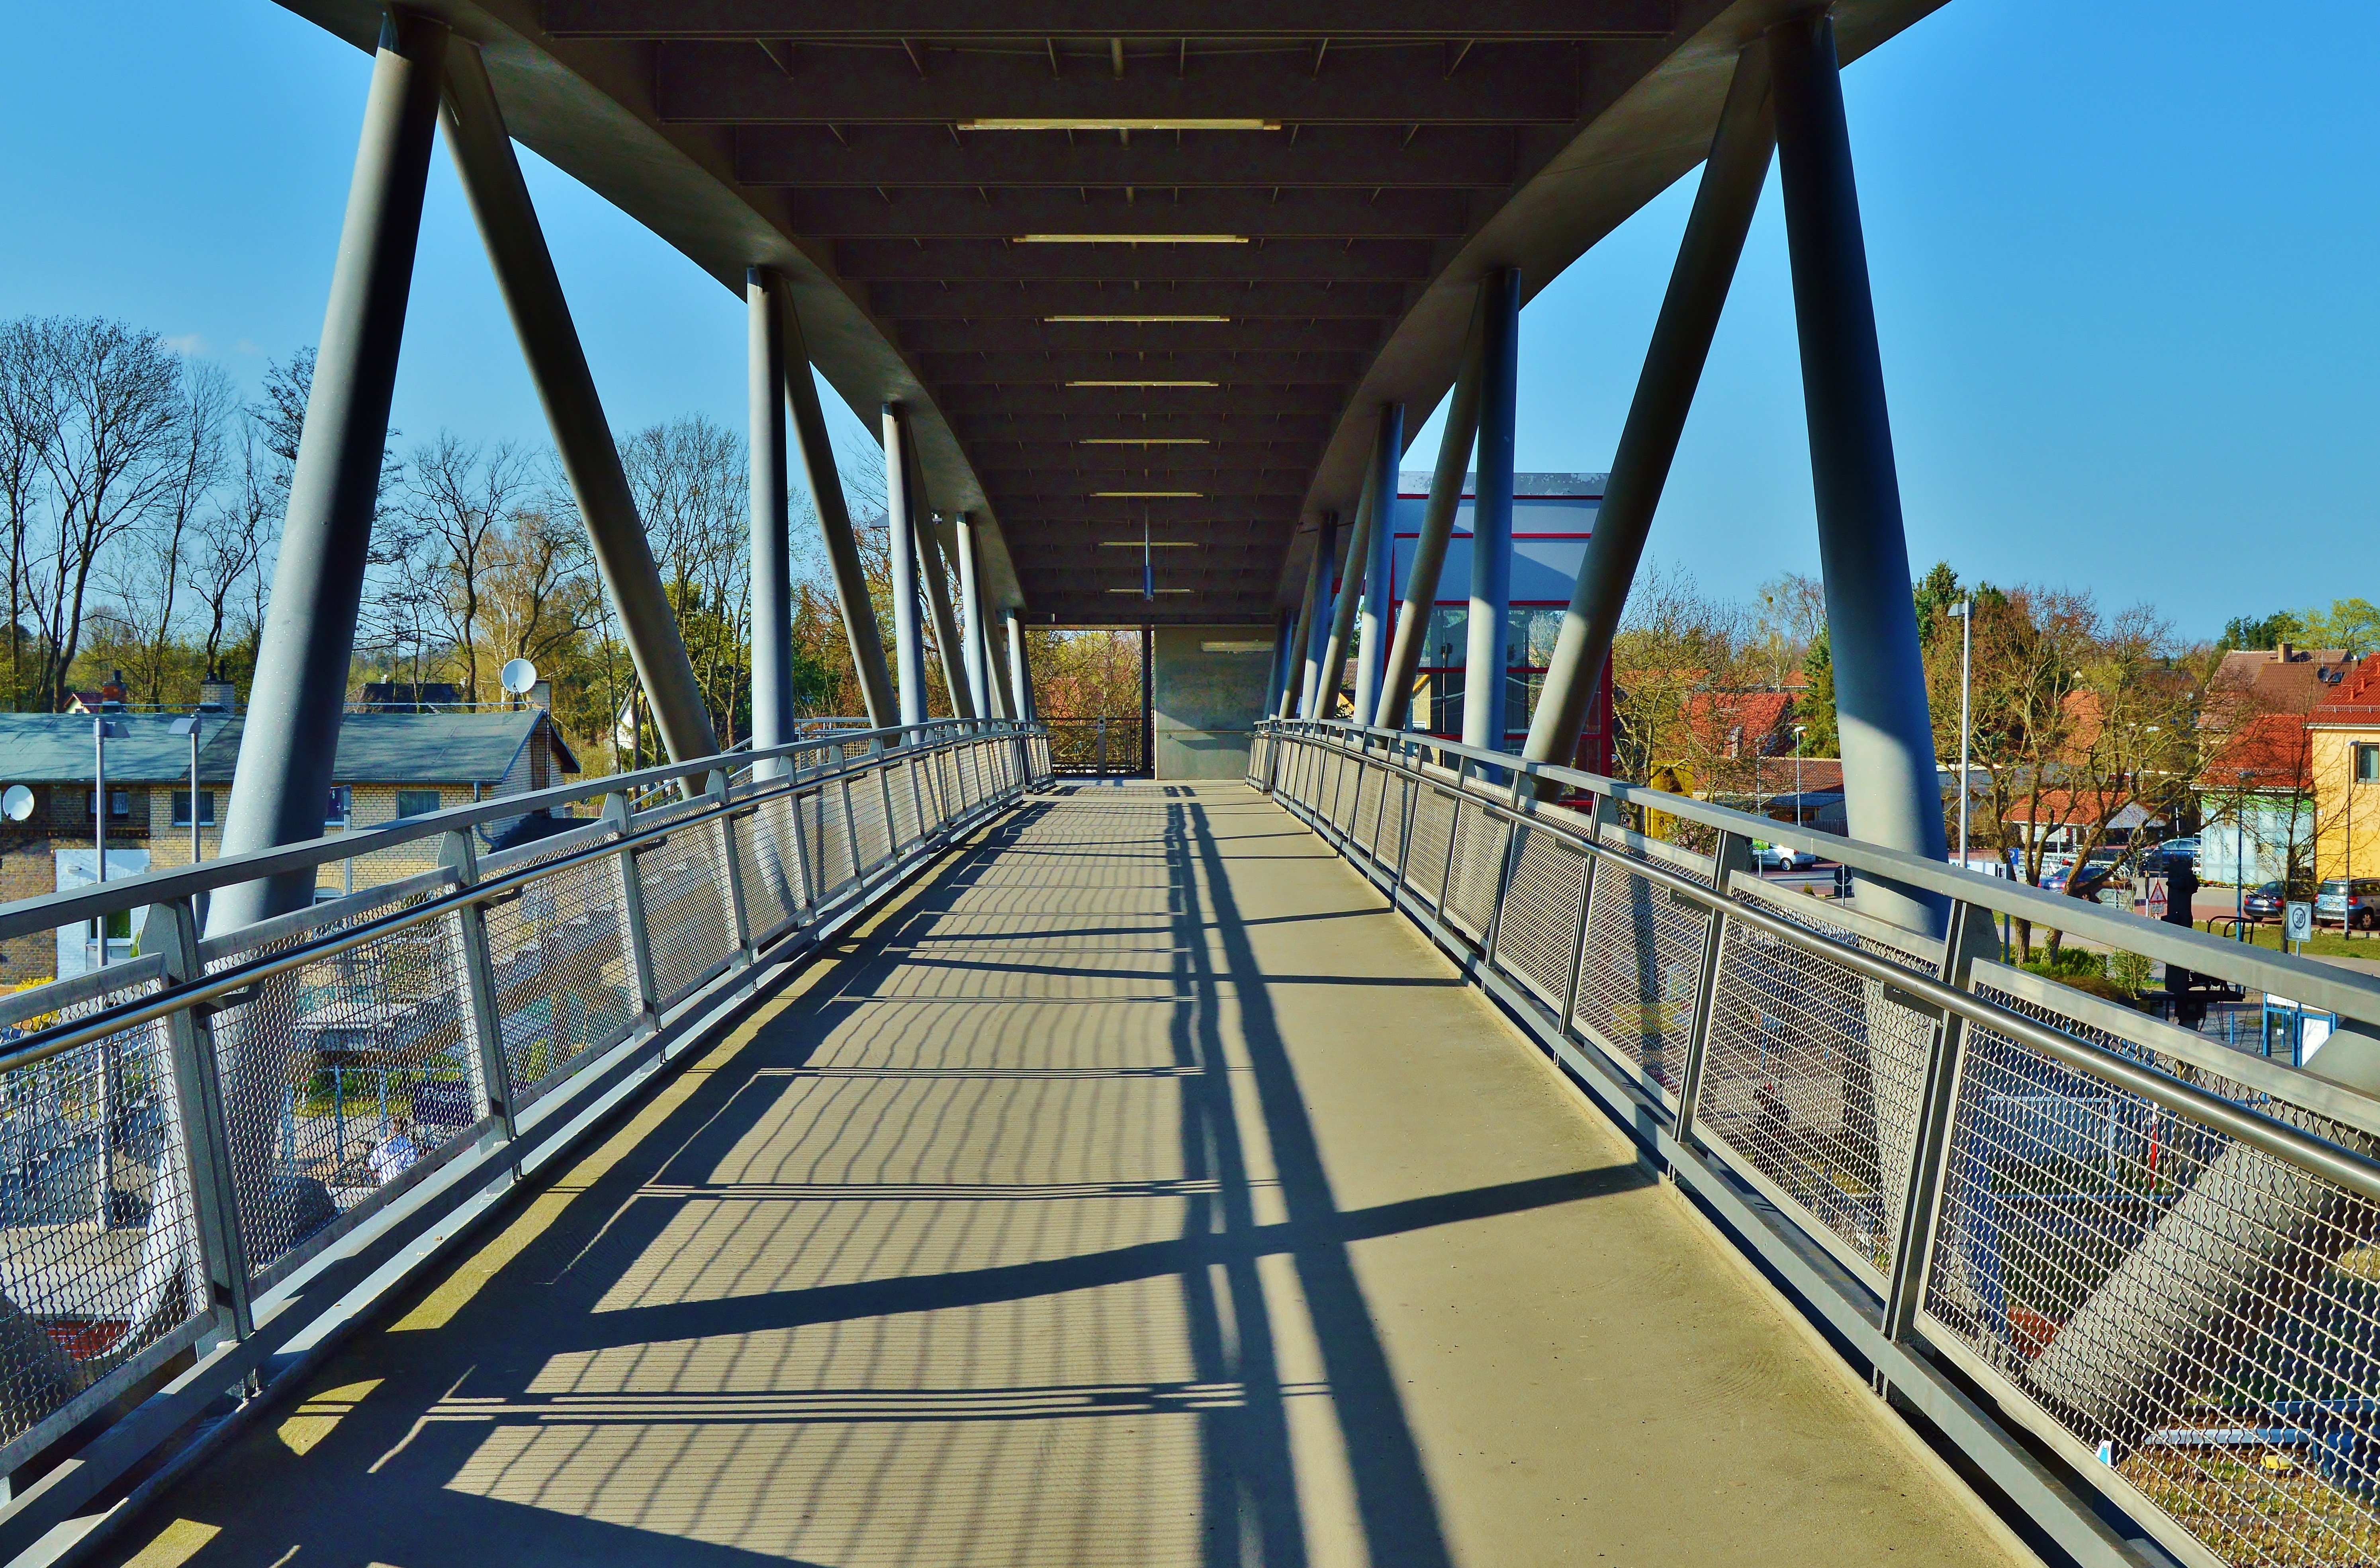
architecture, railway, bridge, traffic, overpass, walkway, transport, vehicle, public transport, railway station, platform bridge, truss bridge, skyway, nonbuilding structure, fredersdorf vogelsdorf